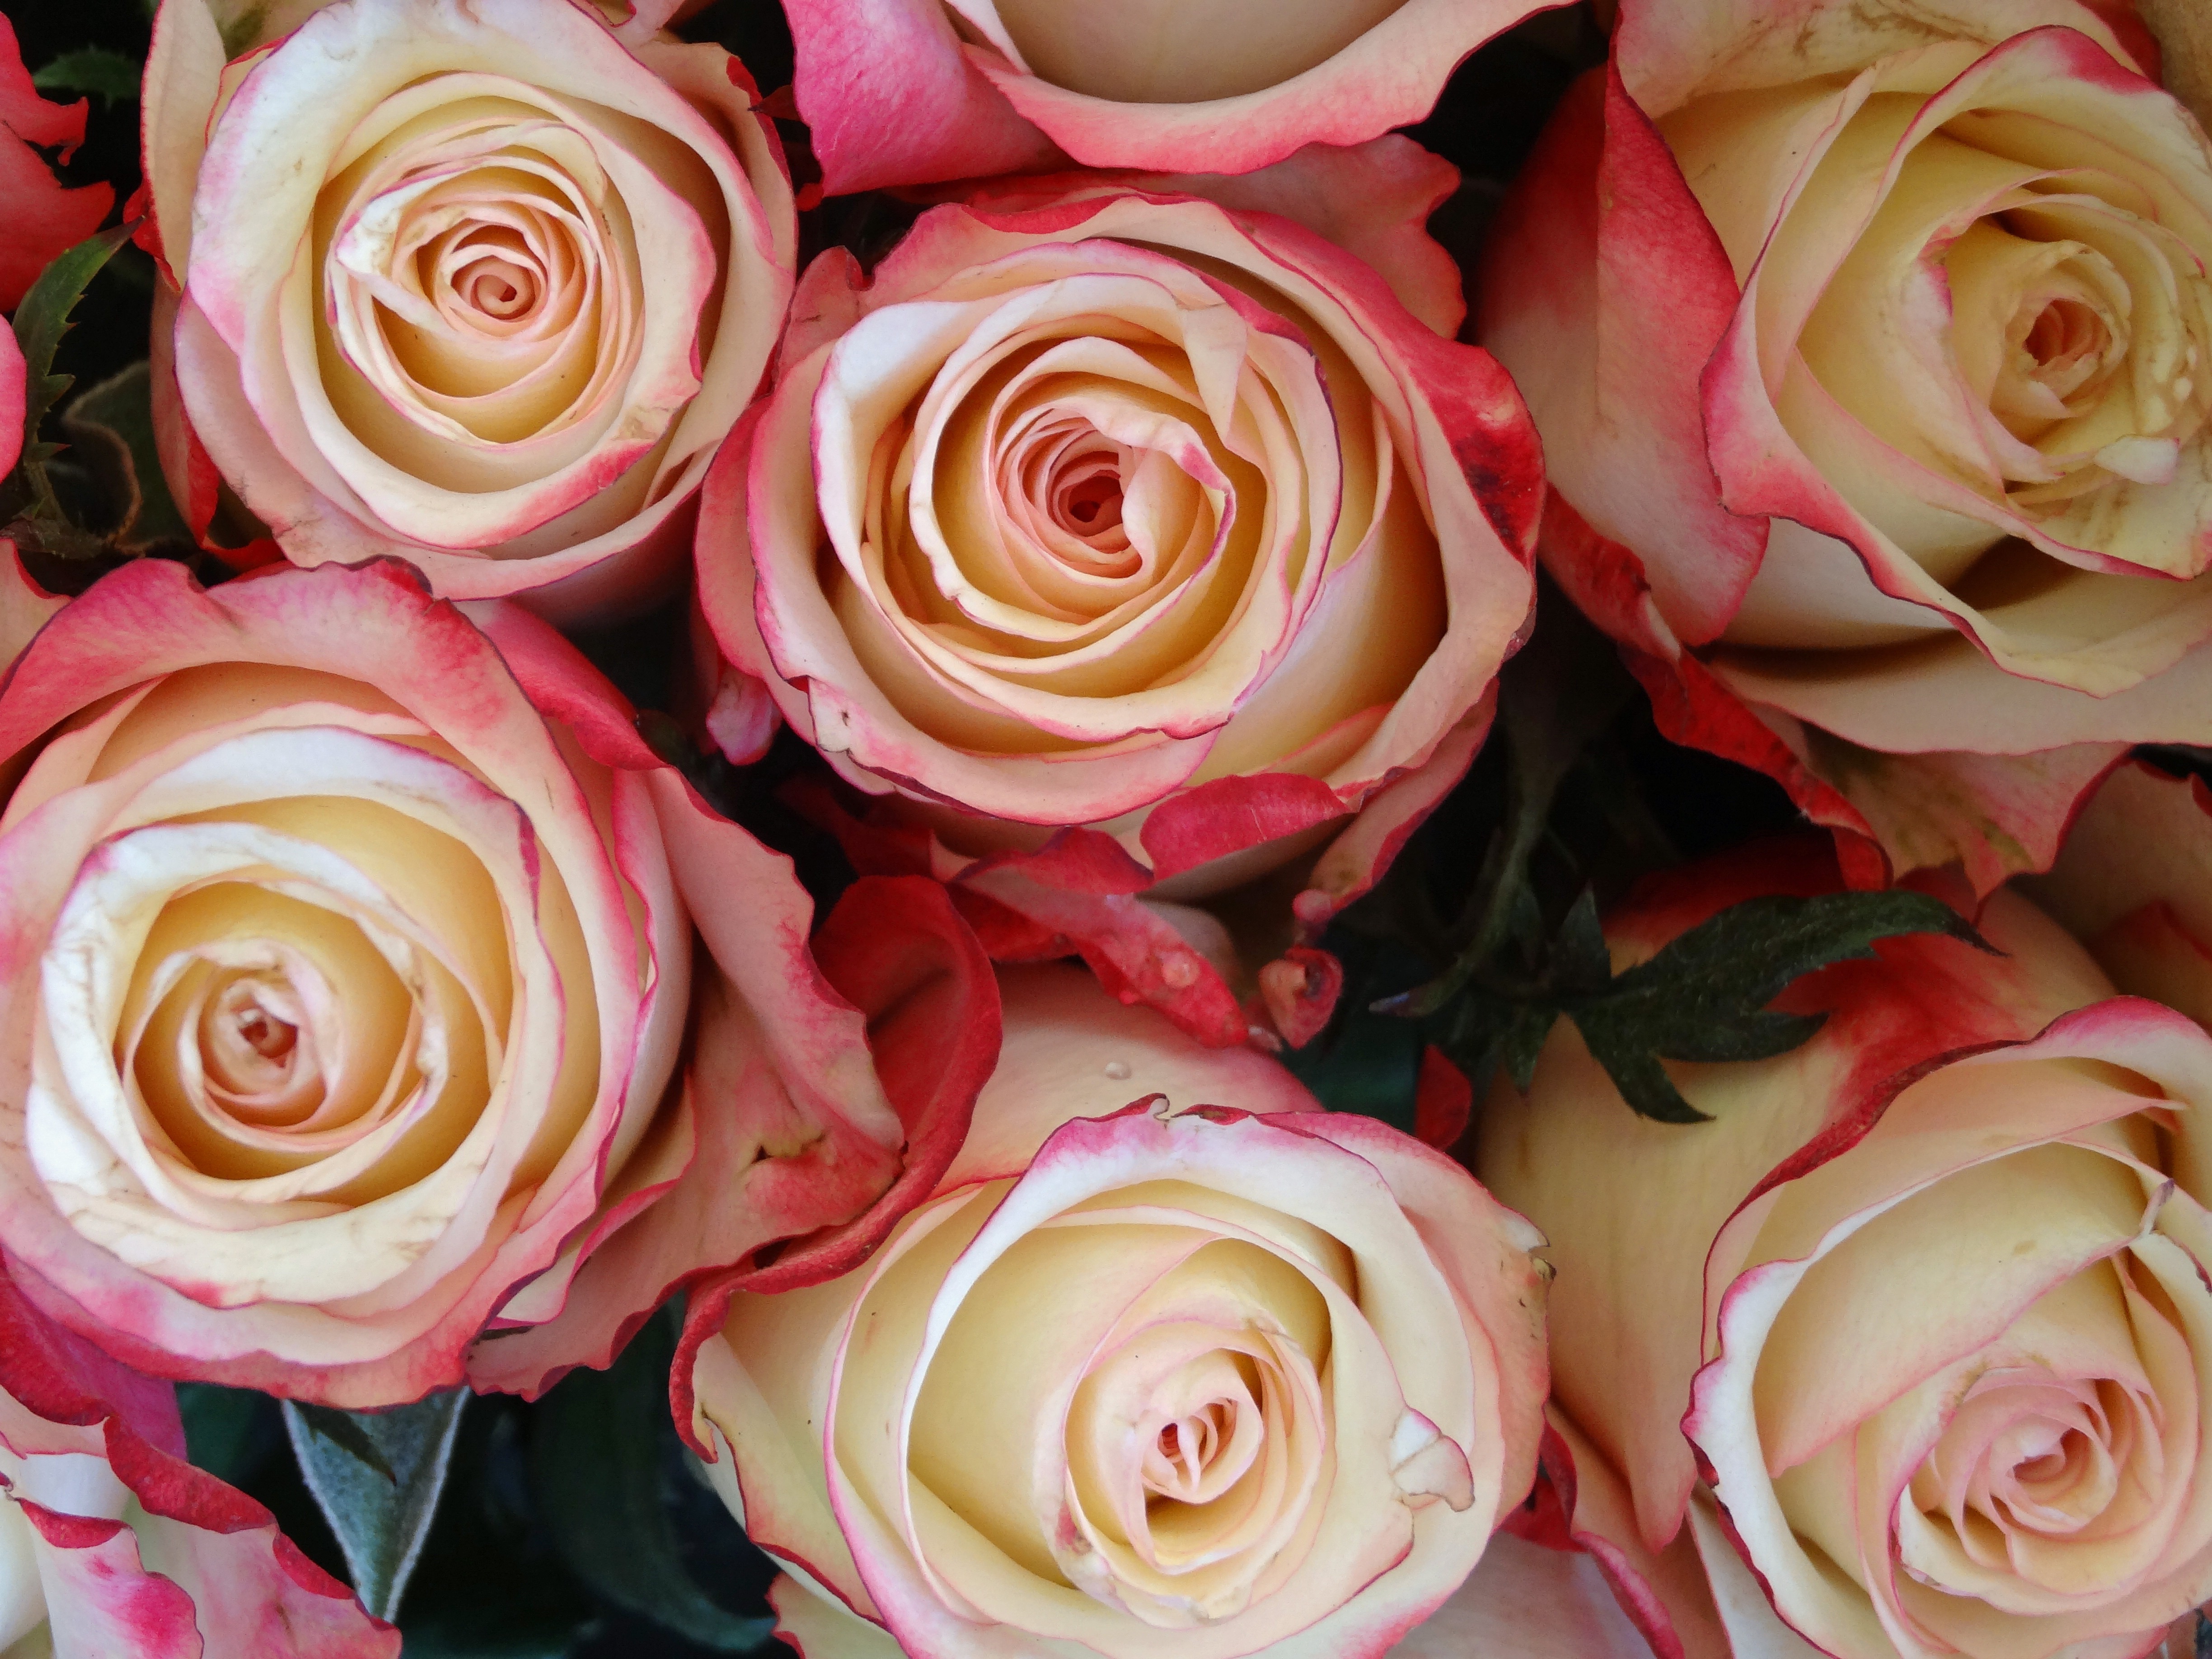
plant, flower, petal, summer, love, rose, red, yellow, pink, close, wedding, flowers, roses, floristry, floribunda, bridal bouquet, flowering plant, garden roses, rose family, flower bouquet, cut flowers, floral design, land plant, flower arranging